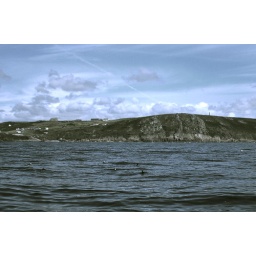
Sat in a boat just off the Brisson rocks looking back to Cape Cornwall.Puffins having a party just in frount of us....